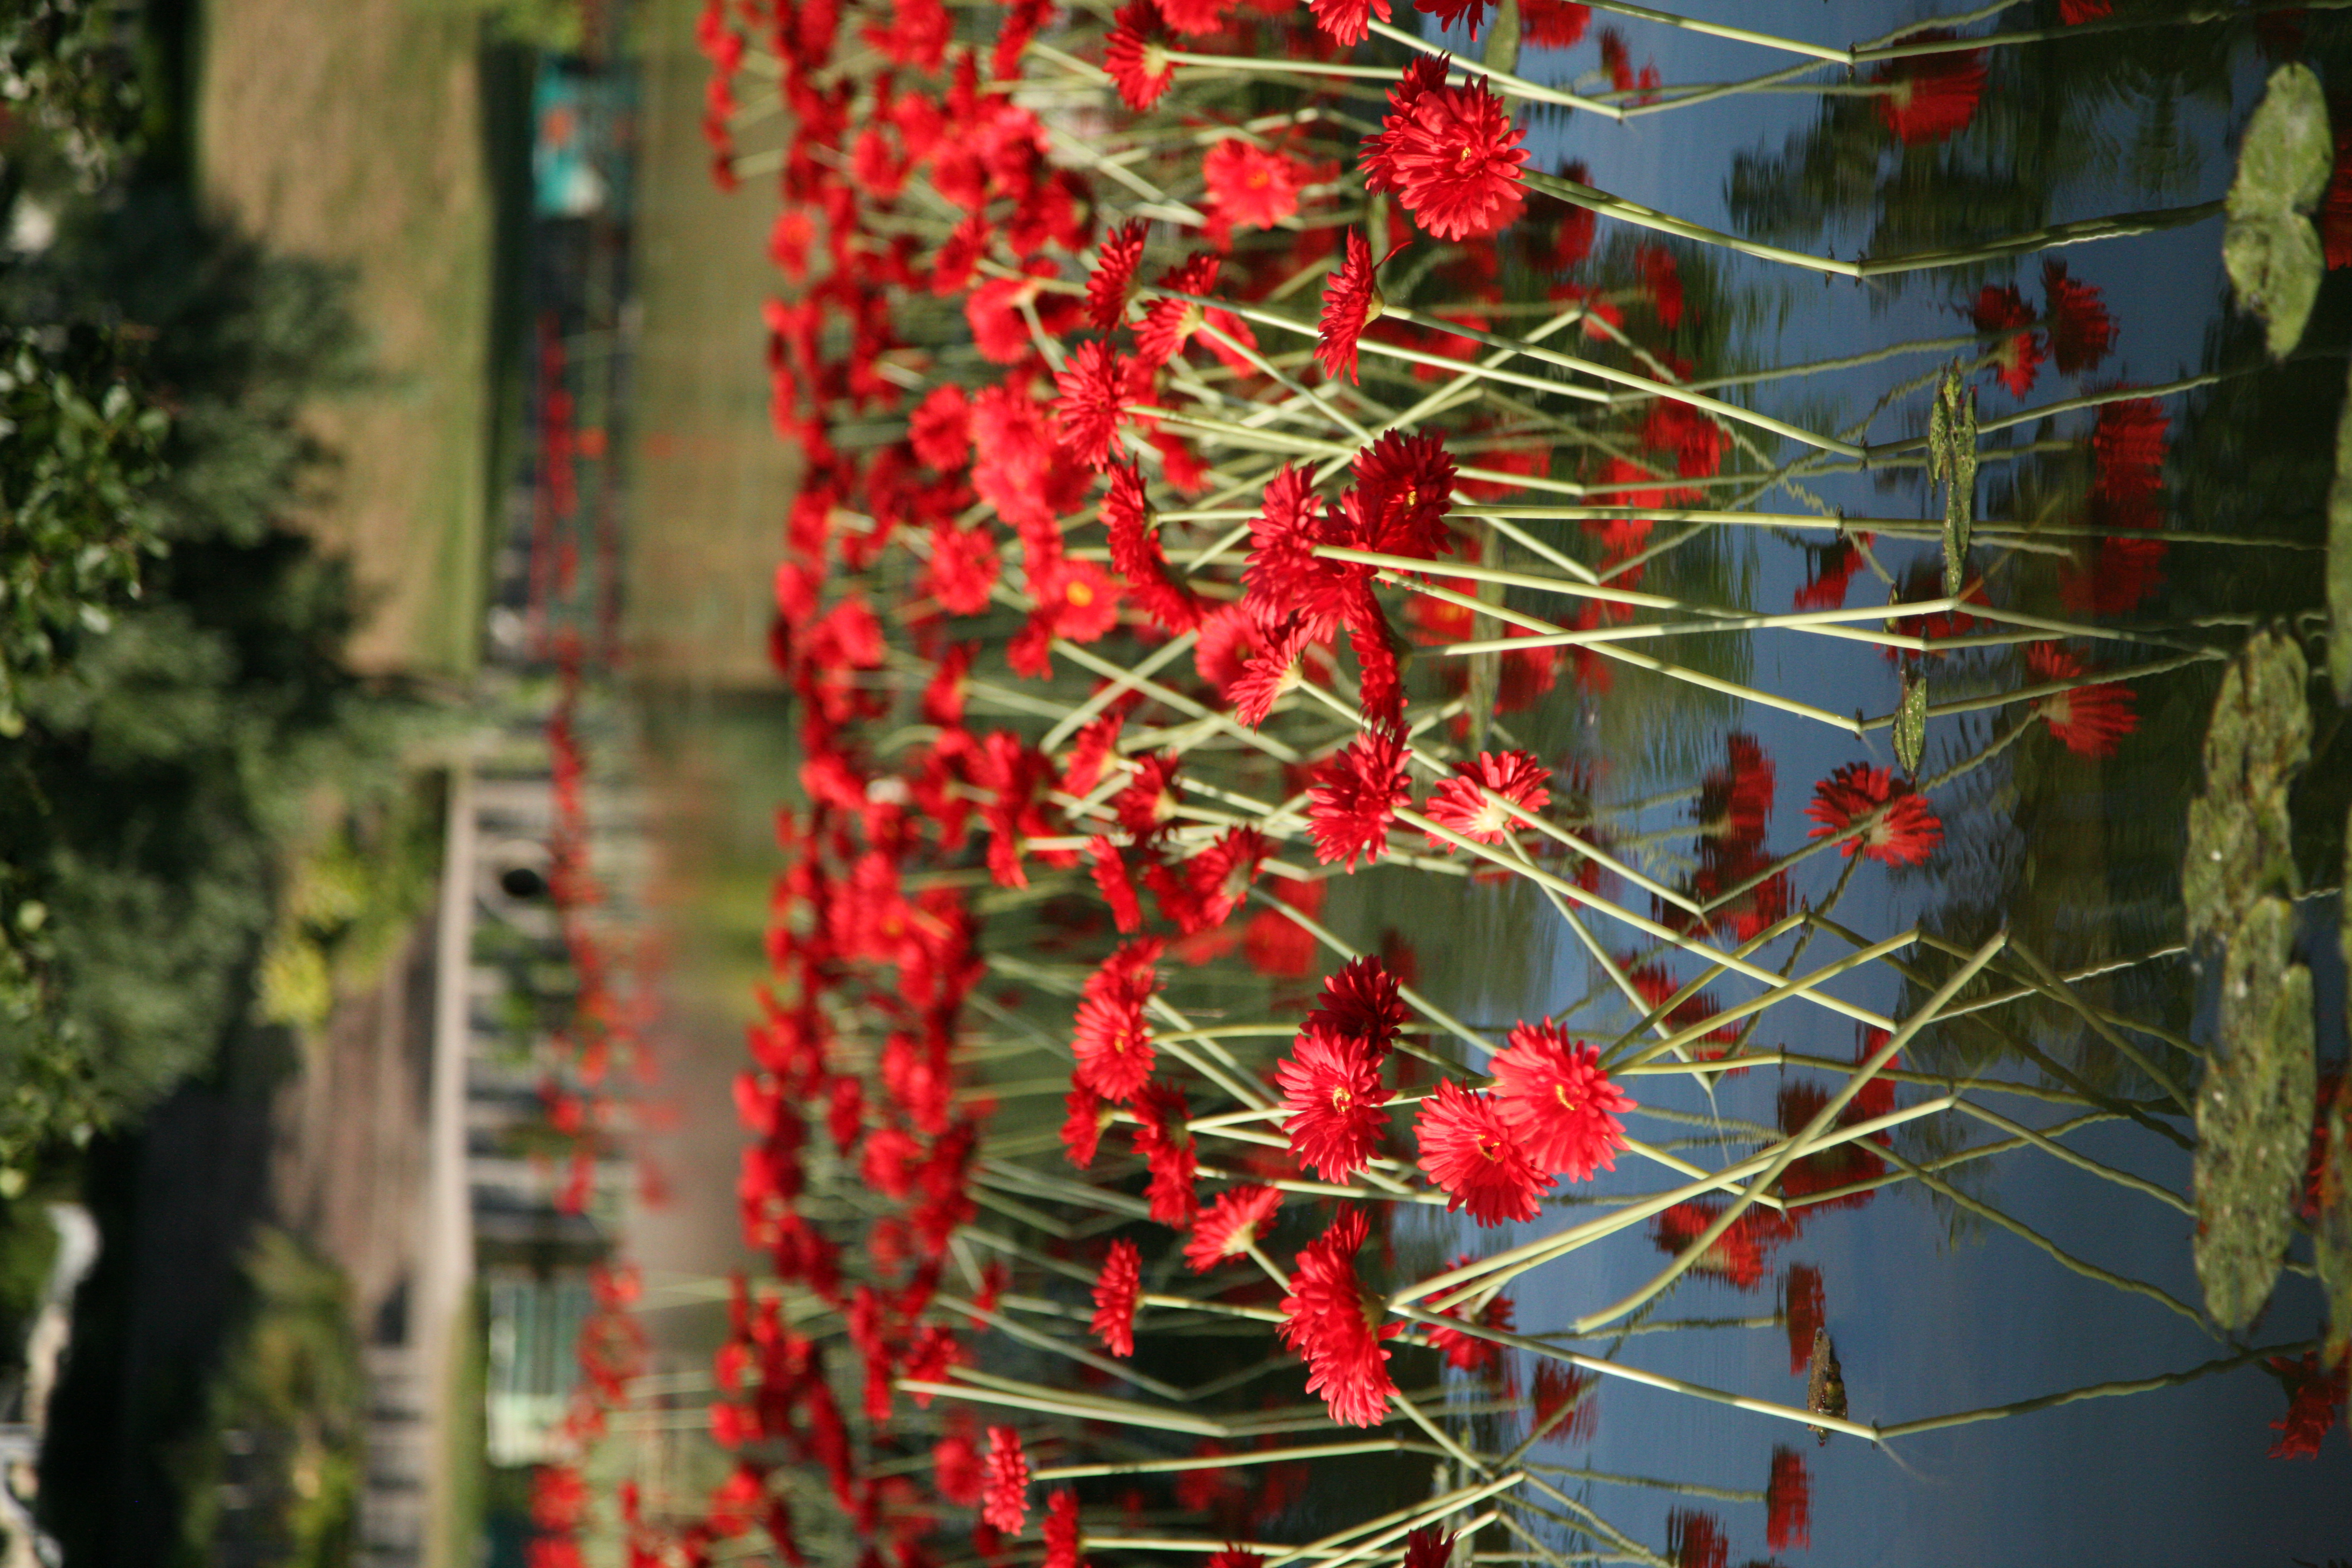
nature, marsh, plant, leaf, flower, bark, daisy, france, red, autumn, botany, garden, flora, fleur, margarita, blume, marais, floristry, barque, marguerite, somme, creation, picardie, amiens, rinde, sumpf, ladrar, hortillonnage, hortillonnages, imaginezmaintenant, g nsebl mchen, flowering plant, land plant